José Mari Bakero

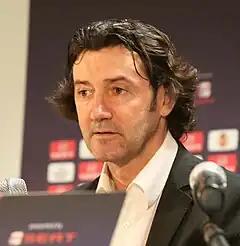
Bakero in 2010

José María Bakero Escudero (born 11 February 1963) is a Spanish former professional footballer, currently a manager. Having played mainly for Real Sociedad and Barcelona, he began his career as a forward (not being a prolific scorer) but was converted into an attacking midfielder, possessing passing and scoring ability (with both his right foot and his head, the second despite his short stature) and great leadership skills.